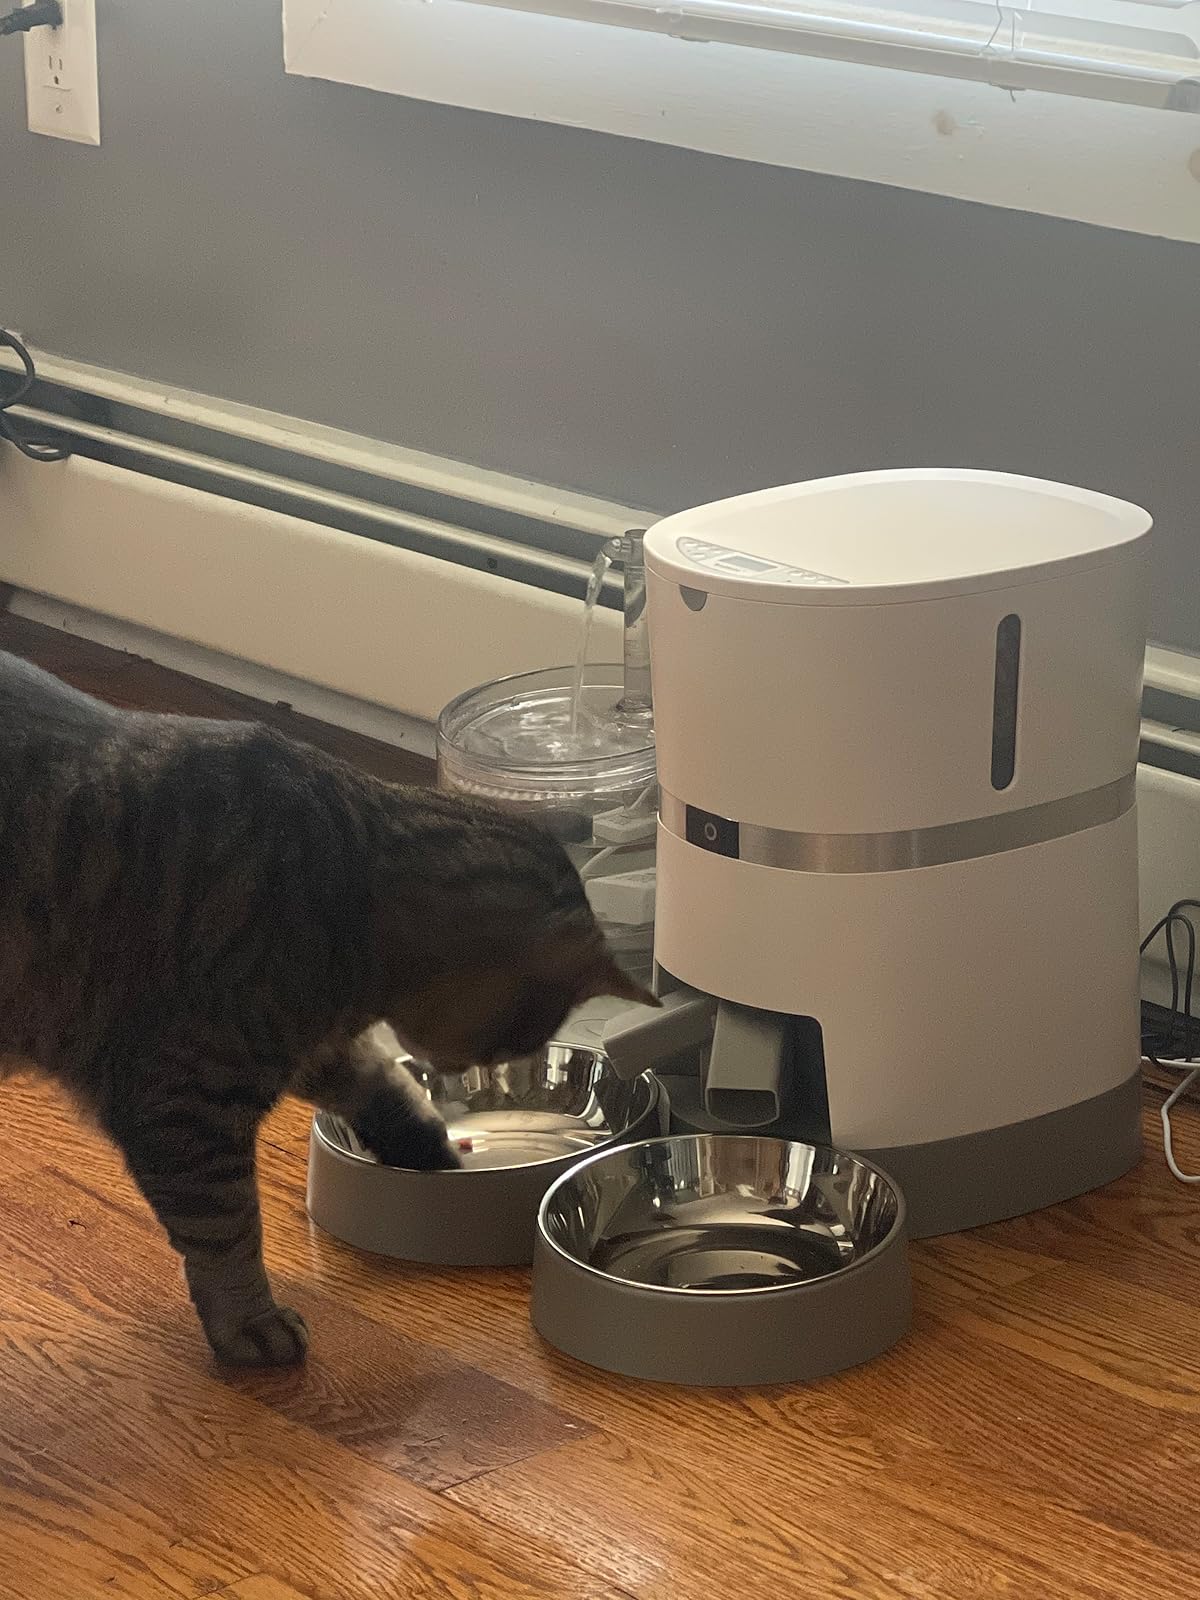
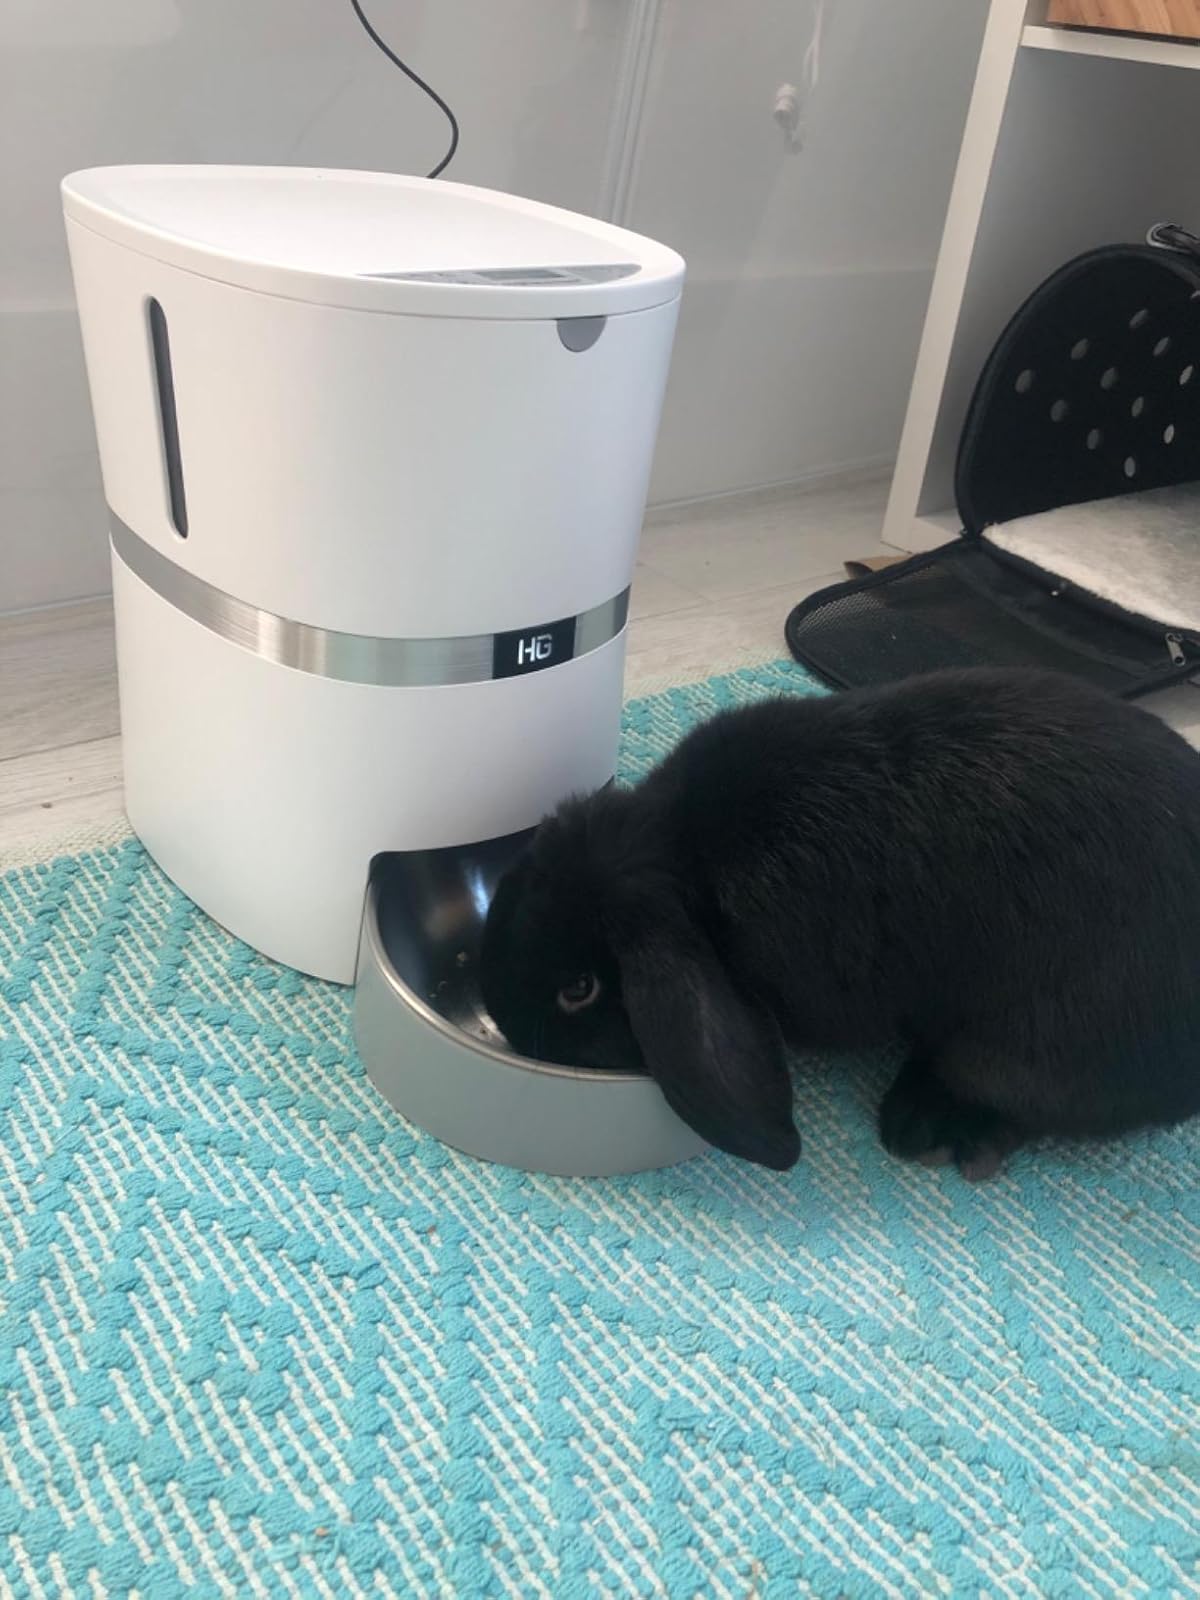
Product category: items_feeder
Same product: no